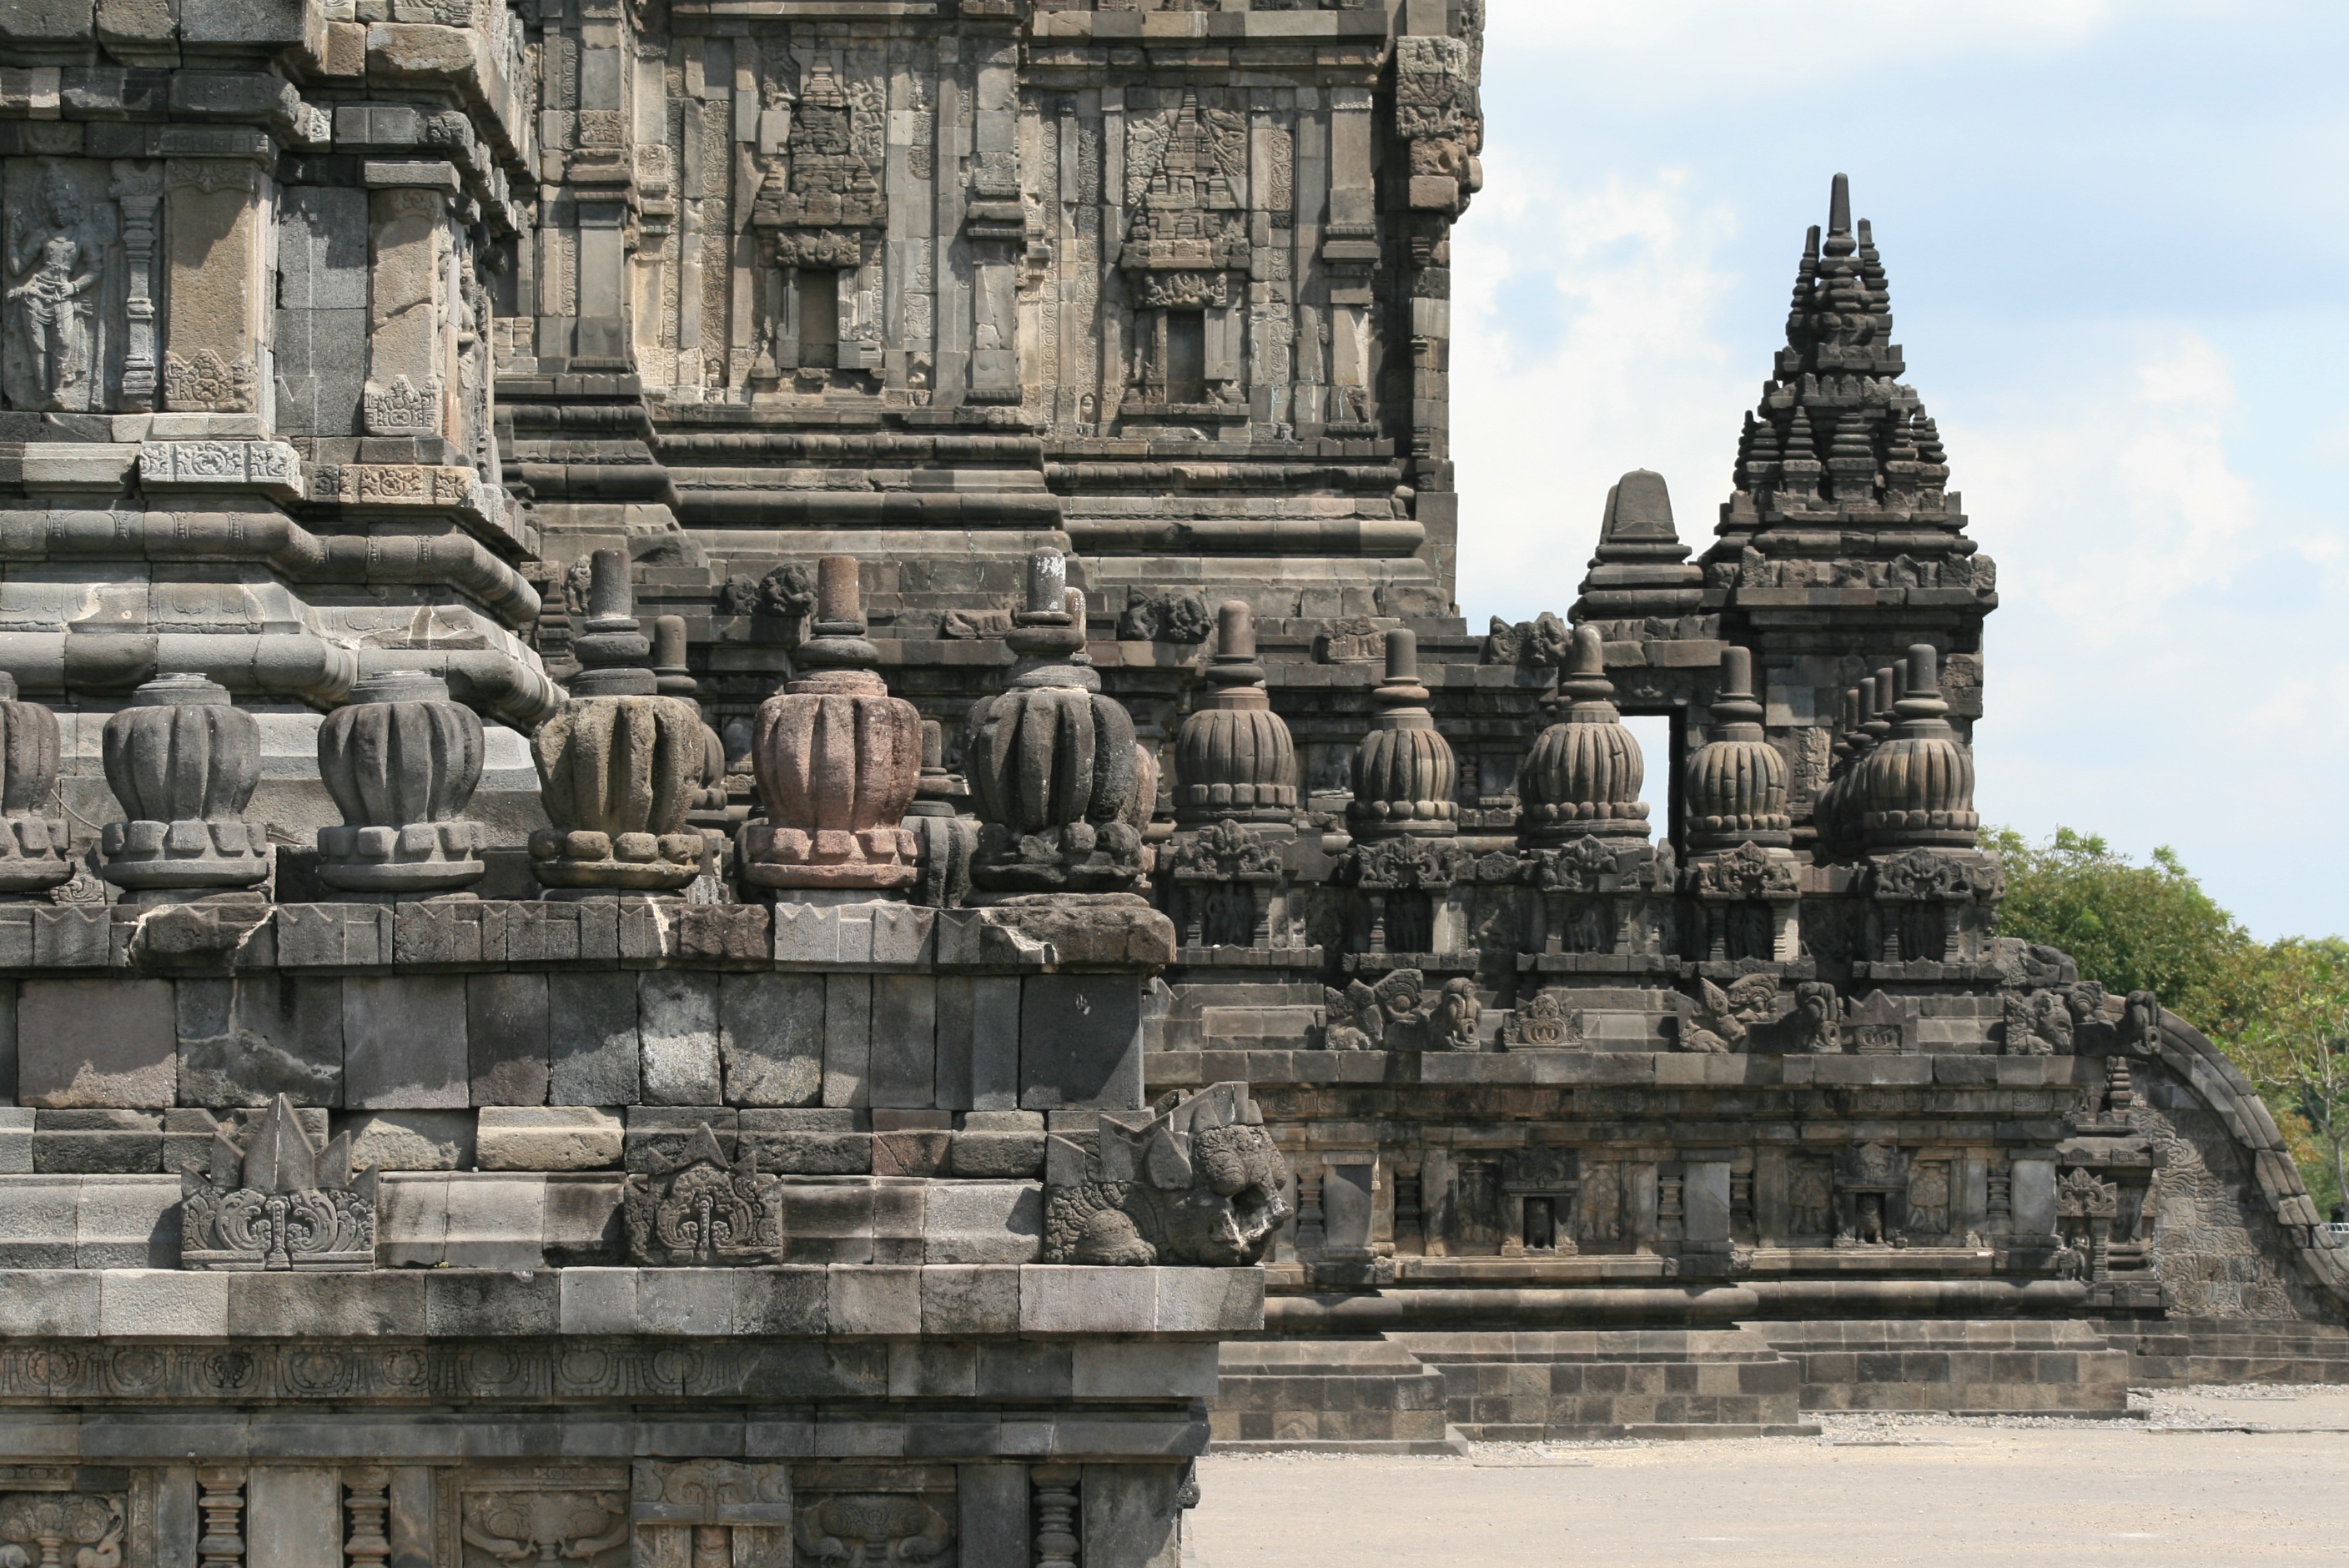
building, palace, landmark, place of worship, world heritage, temple, ruins, unesco, indonesia, java, archaeological site, unesco world heritage site, roman temple, hindu temple, historic site, borubudur, mahayanaboeddhistische temple, buddhist architecture, magelang, 9th century, ancient history, ancient roman architecture